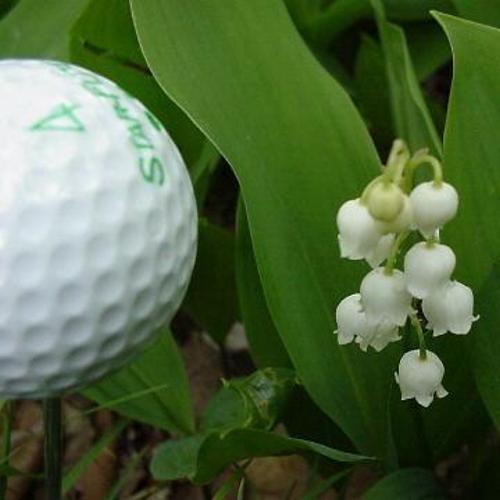
Flower: Lilyvalley